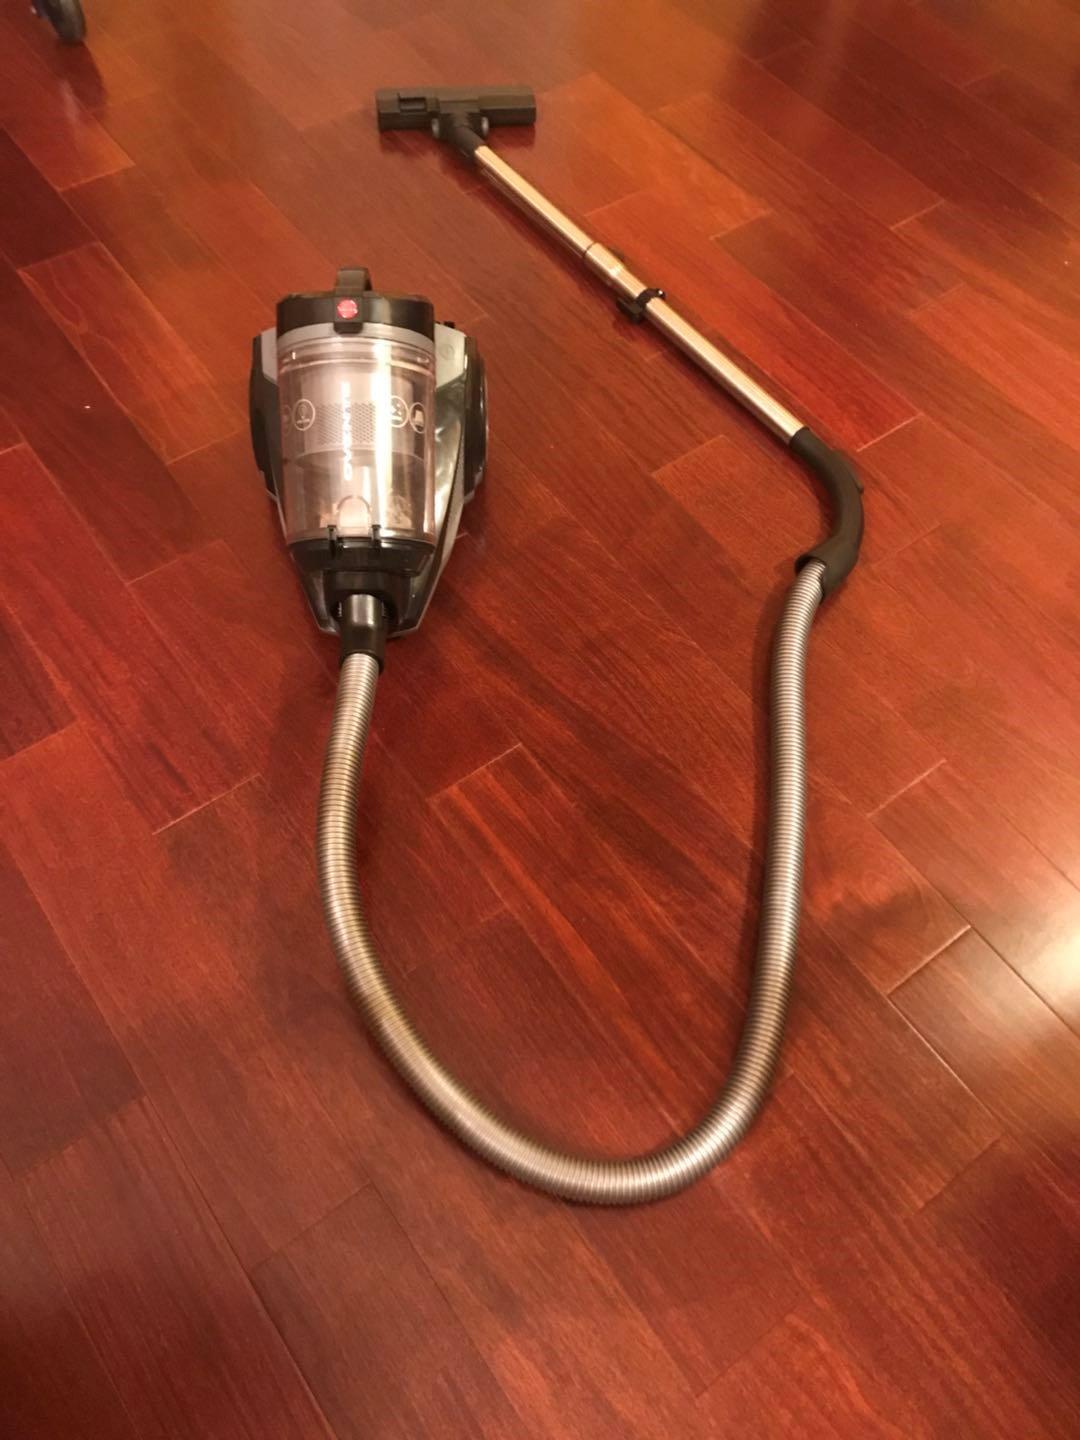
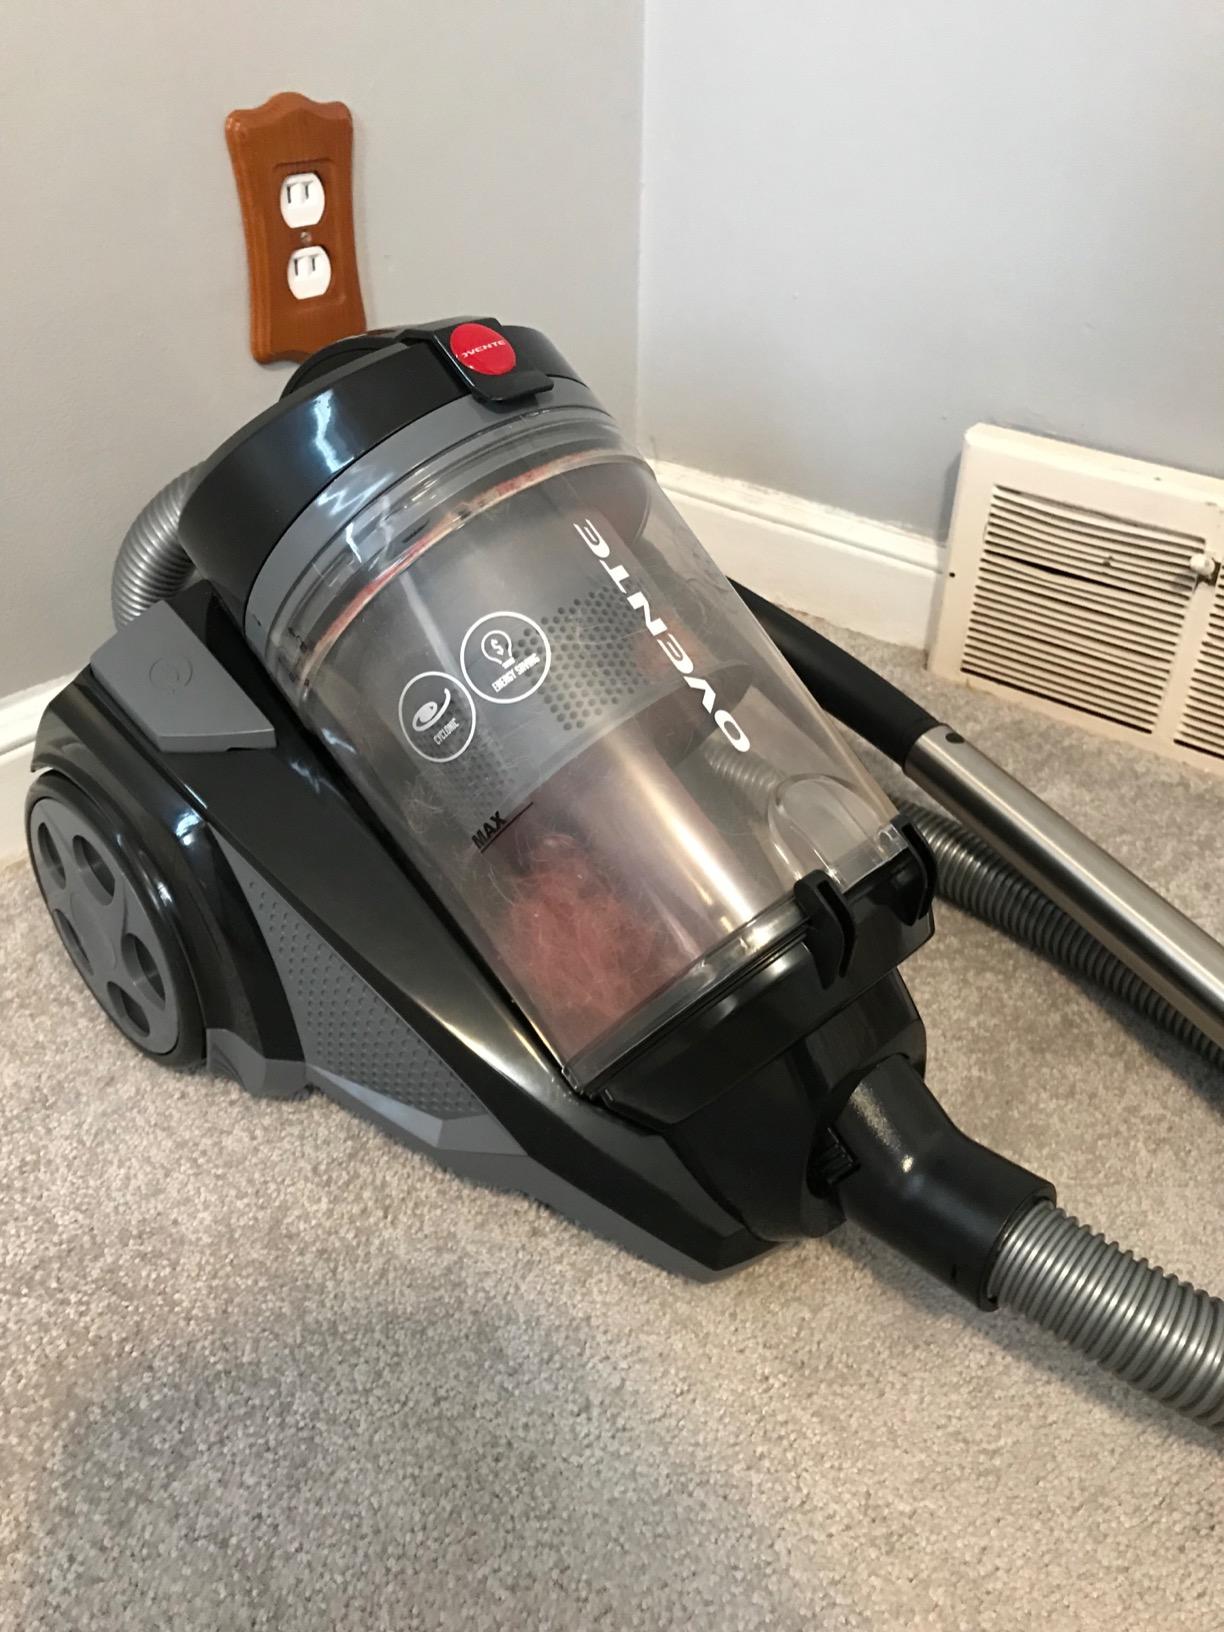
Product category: items_vacuum
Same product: yes